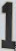
Number: 1